Standing NATO Maritime Group 1

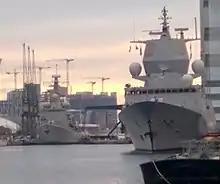
"Otto Sverdrup" and "D. Francisco de Almeida" during a visit to London in December 2017; both were attached to SNMG1

In November 2018, HNoMS Helge Ingstad of the Royal Norwegian Navy was operating with SNMG1 when she was involved in a collision with a Maltese-flagged tanker and had to be deliberately run aground to prevent her sinking. The remainder of SNMG1 stood by to provide assistance.